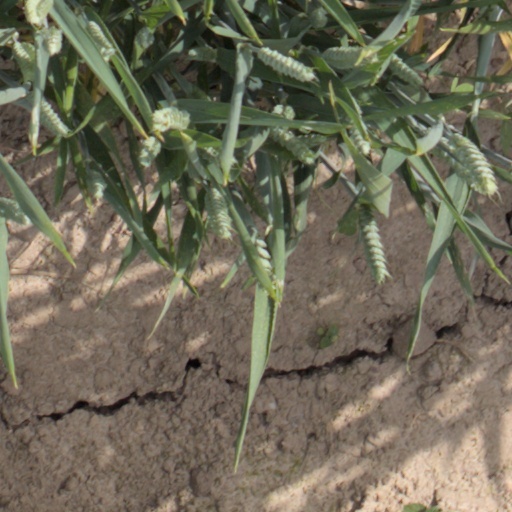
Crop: wheat